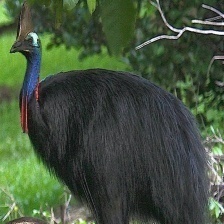
Species: CASSOWARY
Scientific name: CASUARIUS